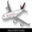
Label: airplane